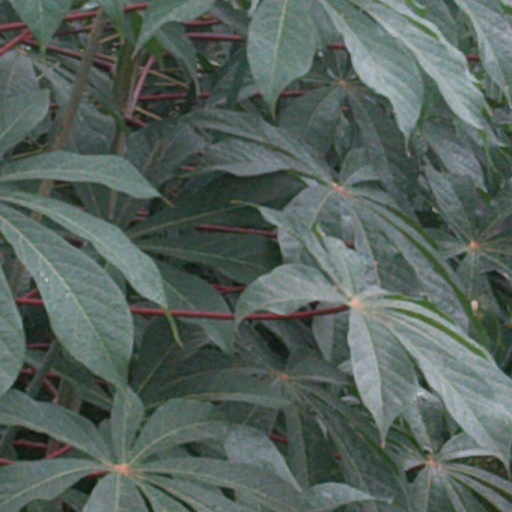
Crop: cassava